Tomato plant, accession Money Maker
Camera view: horizontal (90 deg, fisheye); turntable rotation: 180 degrees
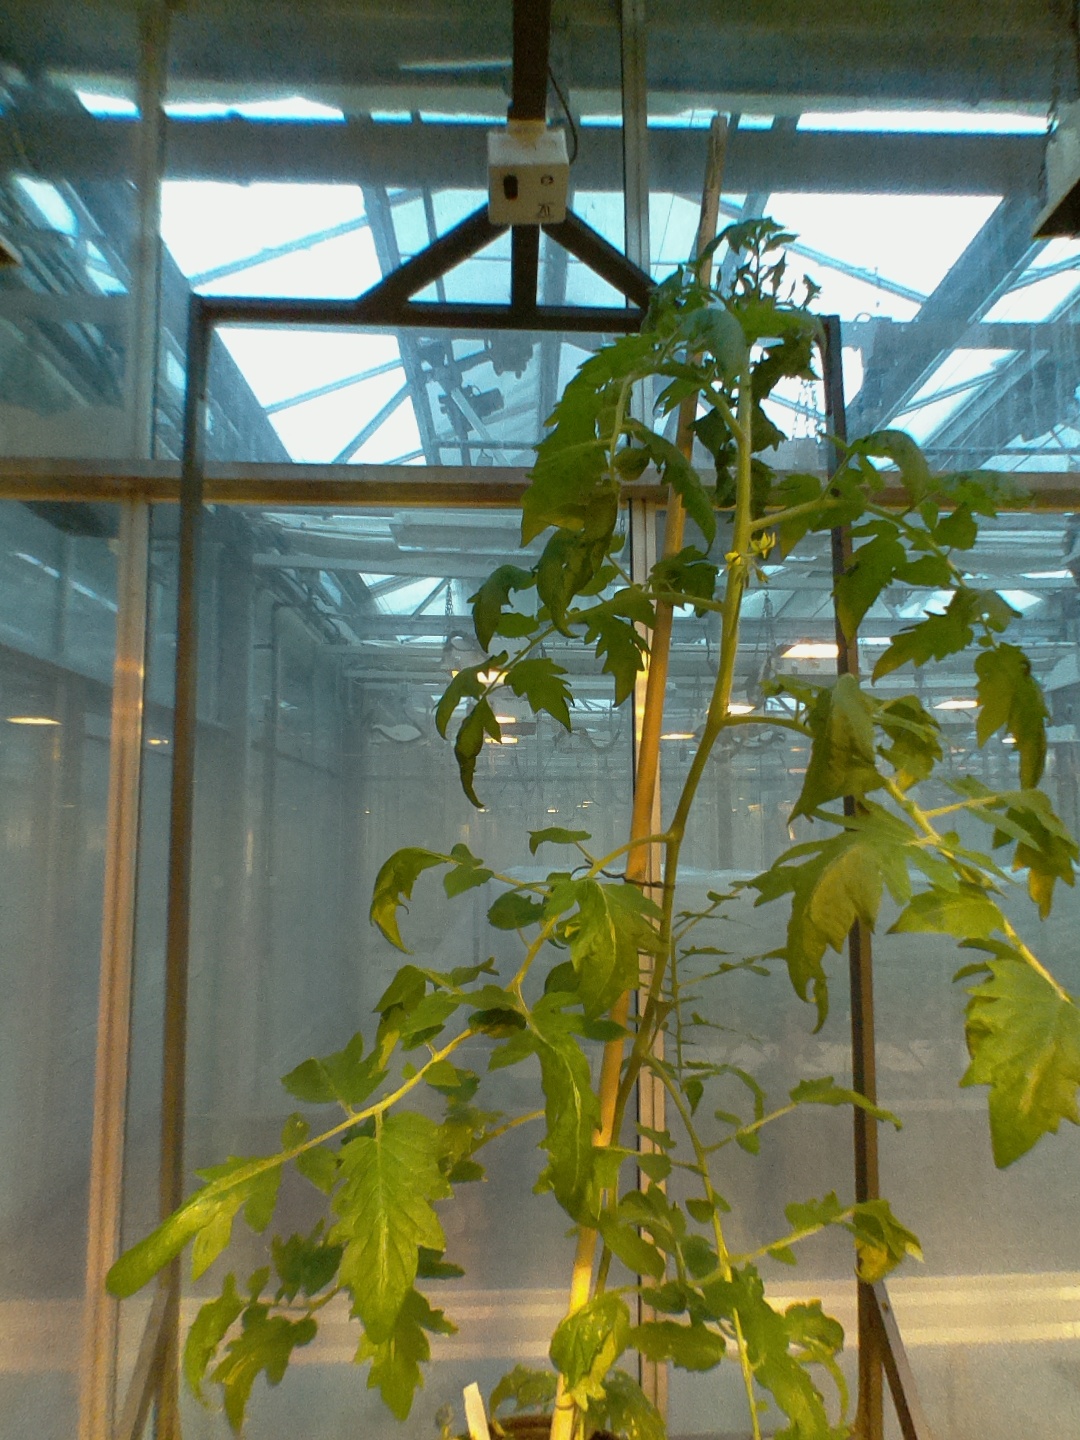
BBCH growth stage 66: Full flowering, 60%-70% of flowers open, more petals falling